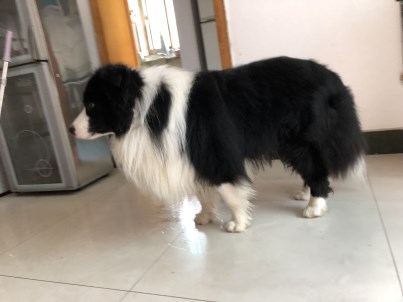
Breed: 2594-n000109-Border_collie